Interhalogen

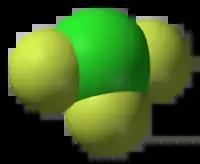
Chlorine trifluoride

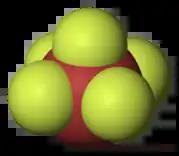
Bromine pentafluoride

All stable hexatomic and octatomic interhalogens involve a heavier halogen combined with five or seven fluorine atoms. Unlike the other halogens, fluorine atoms have high electronegativity and small size which is able to stabilize them.